Homecoming (Lost)

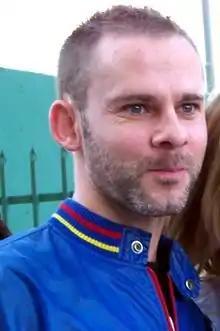
Monaghan's character received general praise for his flashbacks, though one review called it a distraction from the plot

"Homecoming" received a total figure of 19.48 million viewers, and a rating of 7.0 in the United States. This placed "Lost" number six on the most viewed series for the week. In Canada, the episode was viewed by 1.849 million people, placing Lost the ninth most viewed series in the country. In the United Kingdom, the episode was viewed by 3.33 million people, placing "Lost" the third most viewed series on Channel 4 for the week.